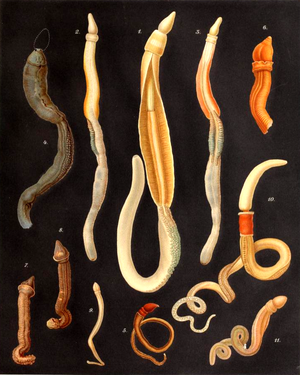
Les Hémichordés, ou Stomochordata, sont un embranchement d'animaux appartenant au super-embranchement des Deuterostomia, groupe frère des Chordés.
Les Animaux sont en biologie, selon la classification classique, des êtres vivants hétérotrophes, c’est-à-dire qui se nourrissent de substances organiques. On réserve aujourd'hui le terme « animal » à des êtres complexes et multicellulaires, bien qu’on ait longtemps considéré les protozoaires comme des animaux unicellulaires. Comme les autres êtres vivants, tout animal a des semblables avec qui il forme un groupe homogène, appelé espèce.